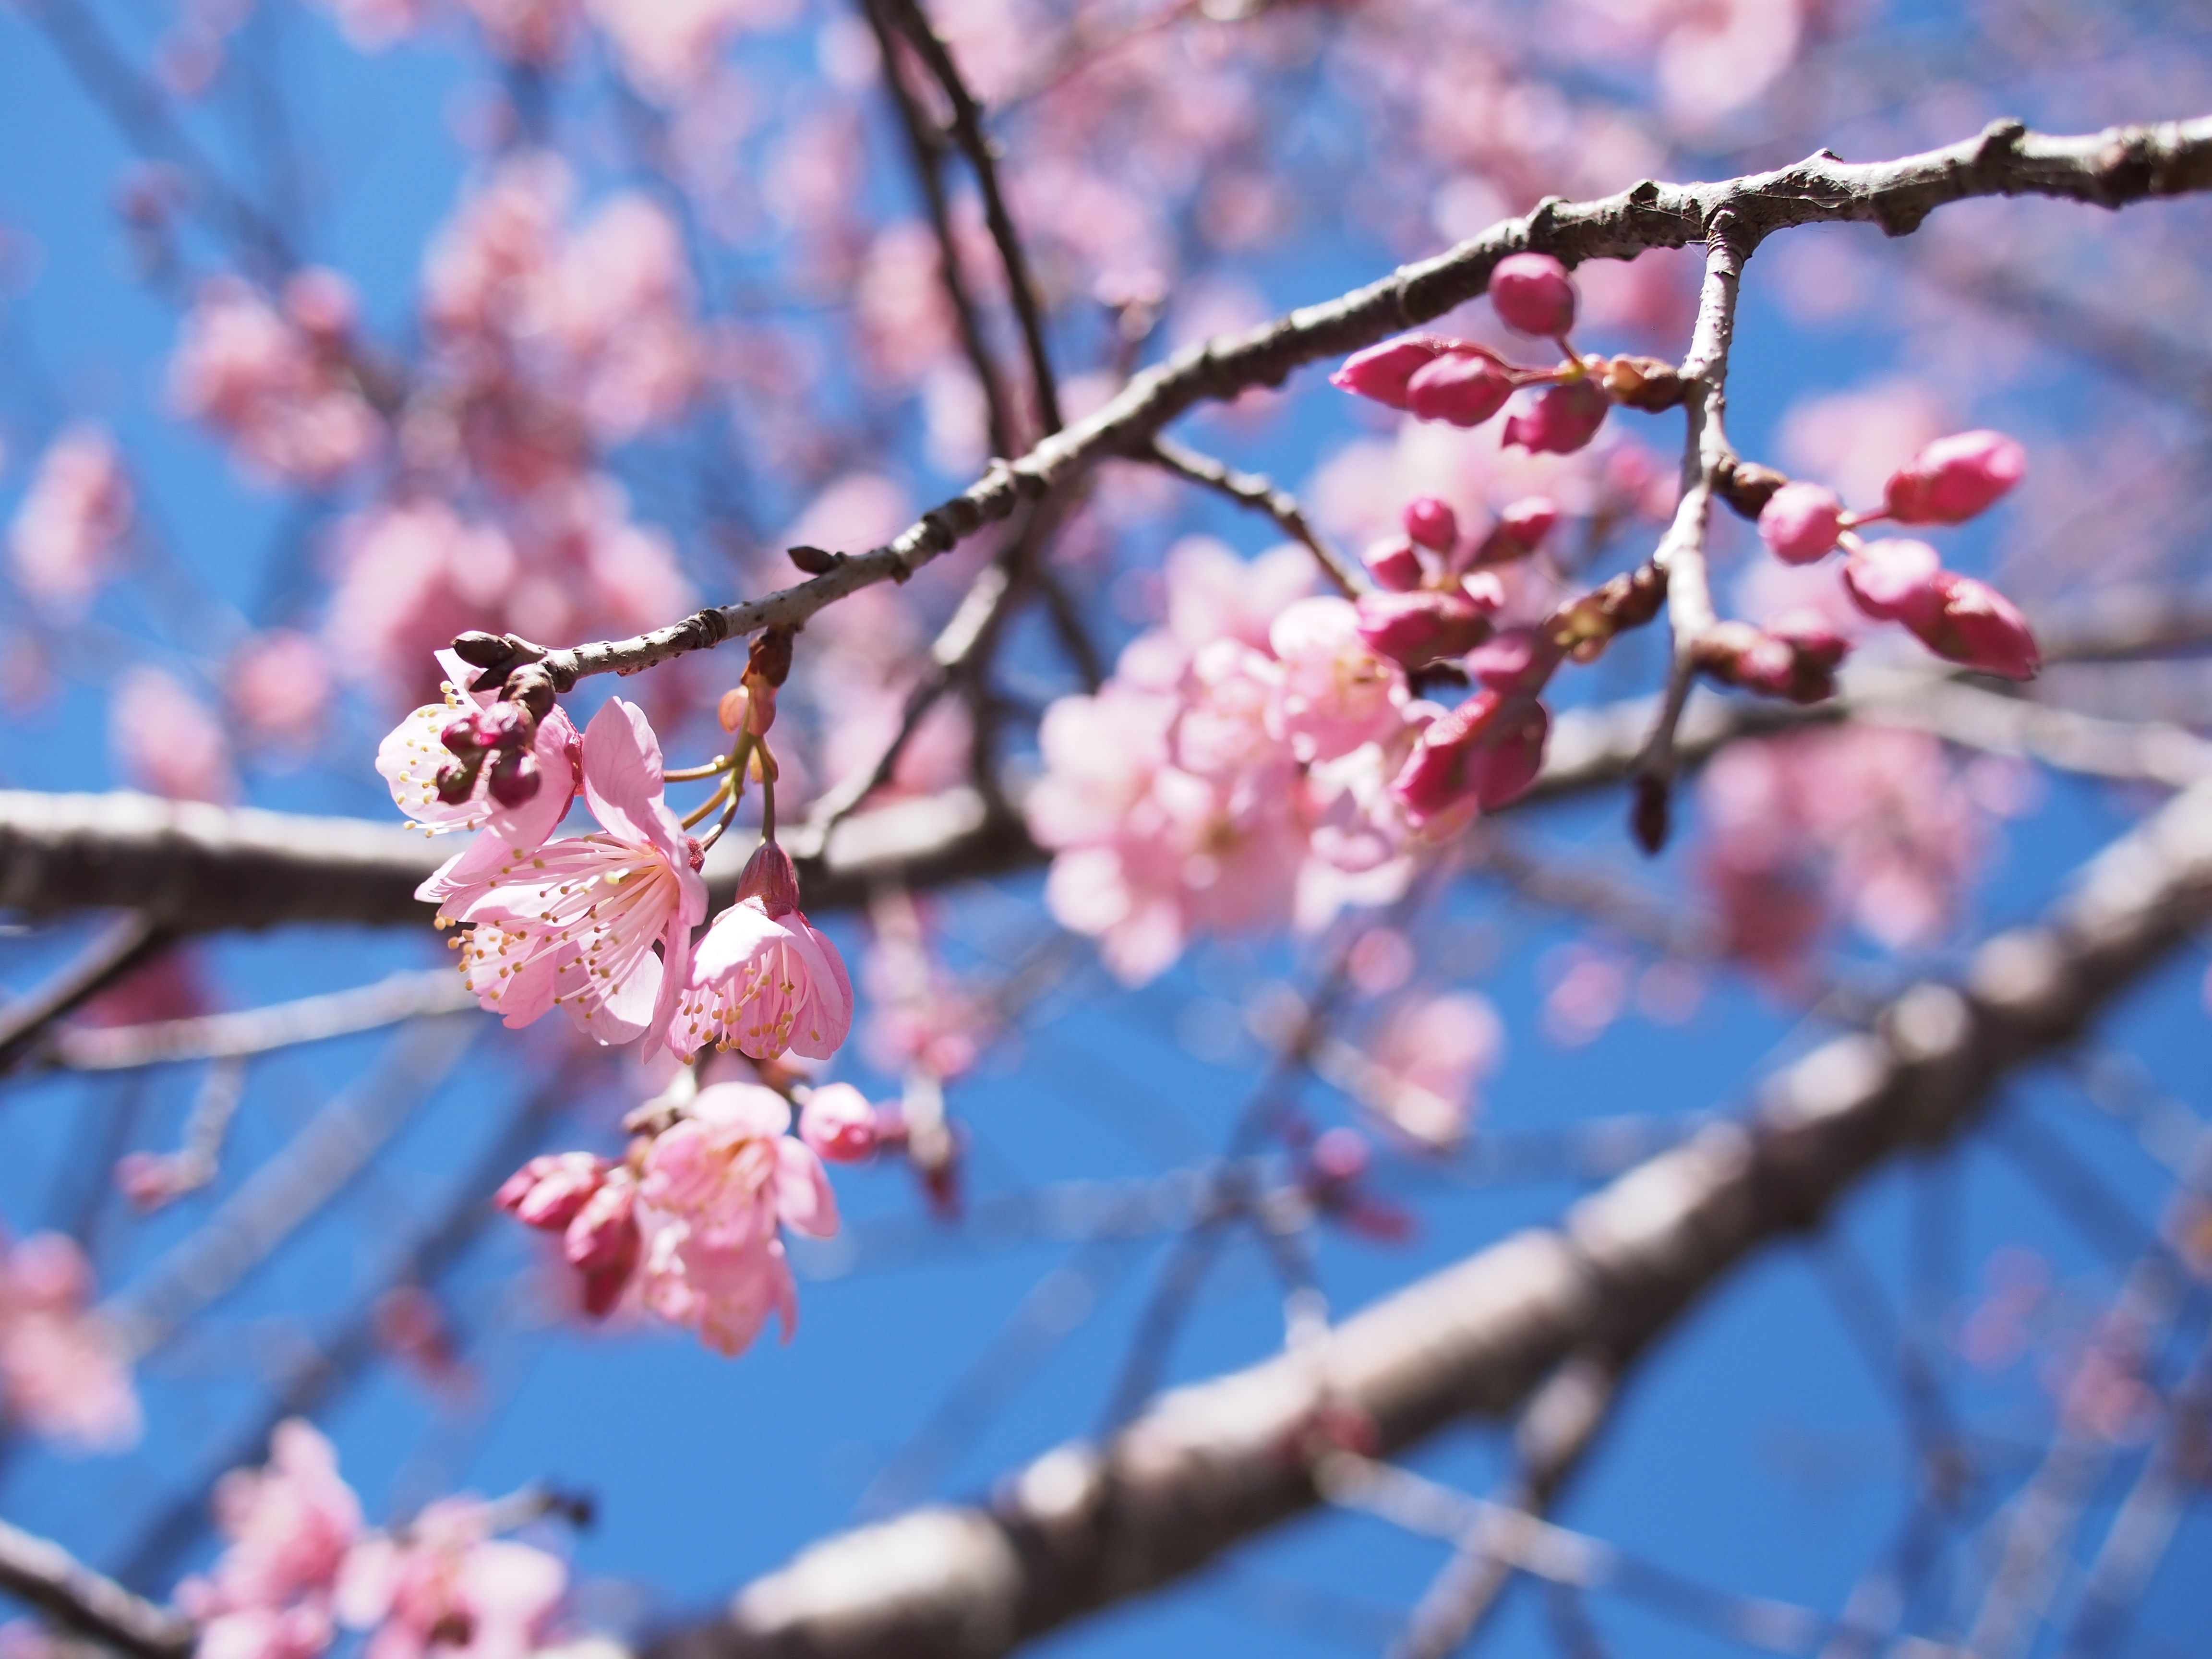
tree, branch, blossom, plant, flower, bloom, food, spring, produce, flora, season, cherry blossom, twig, flowering plant, land plant